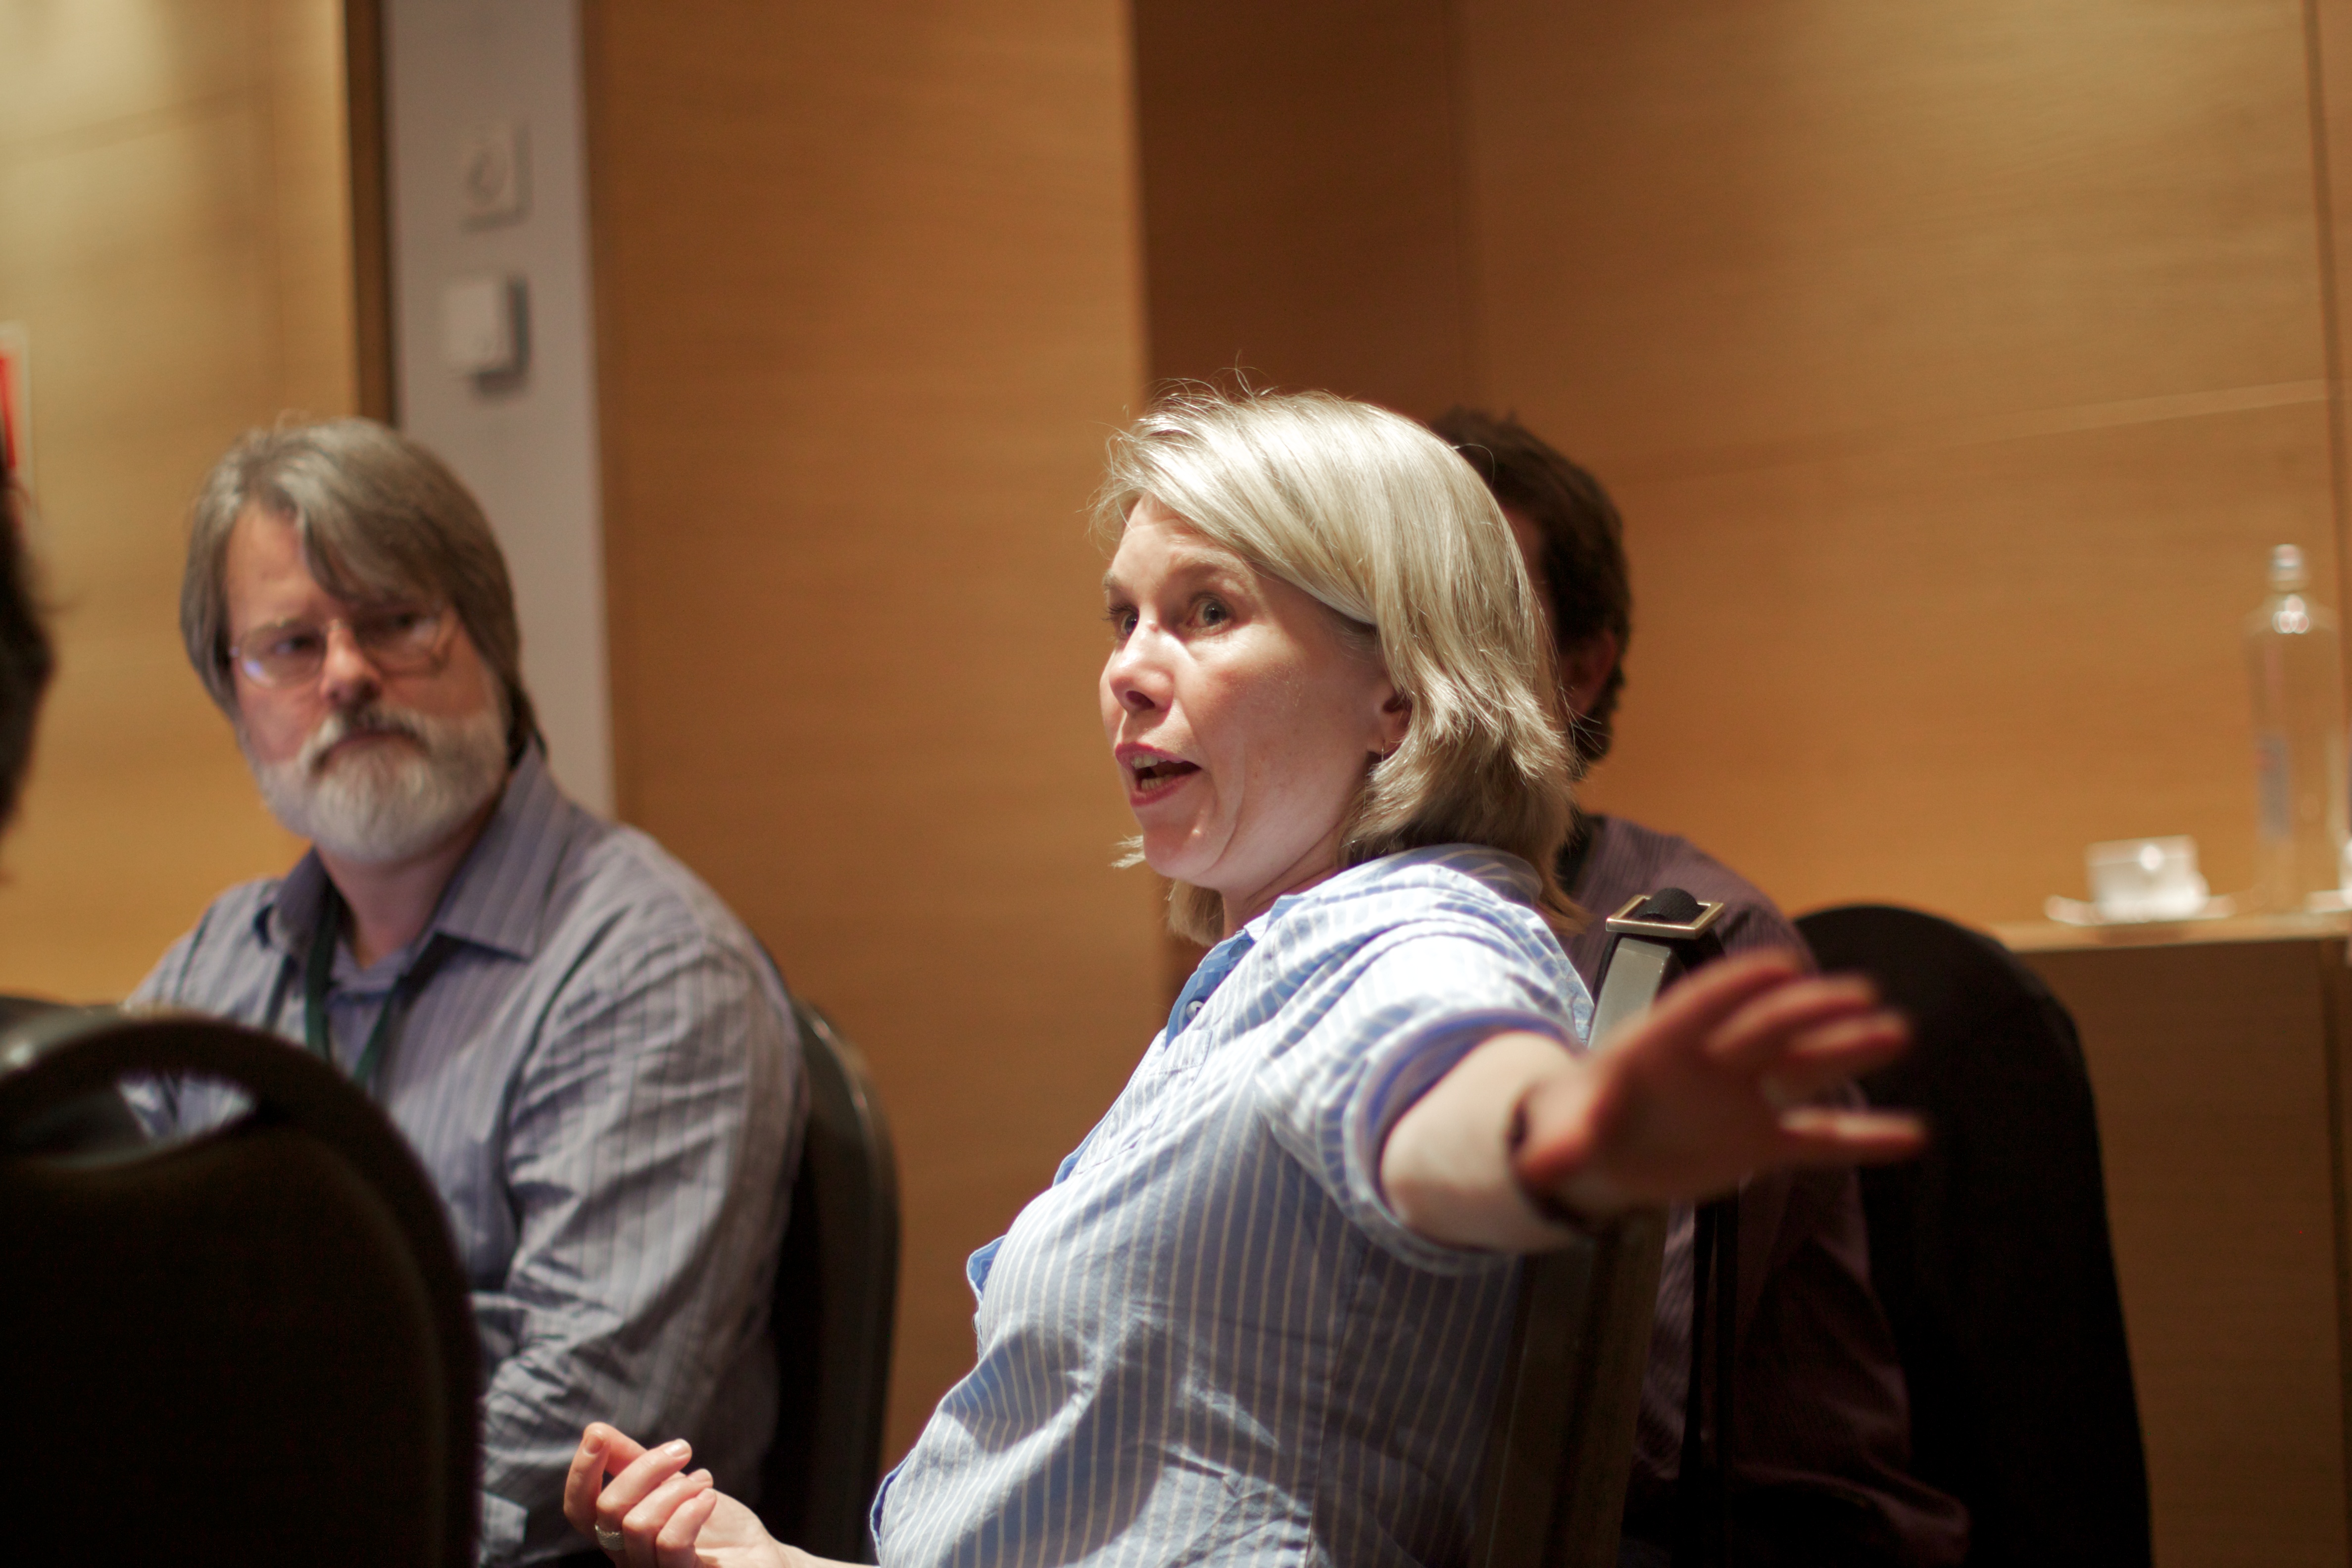
conversation, oet10, convention, academic conference